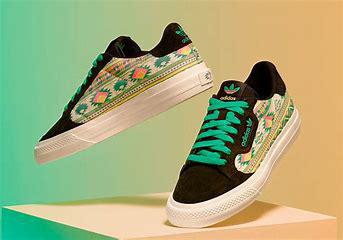
Brand: Adidas
Model: Continental Vulc